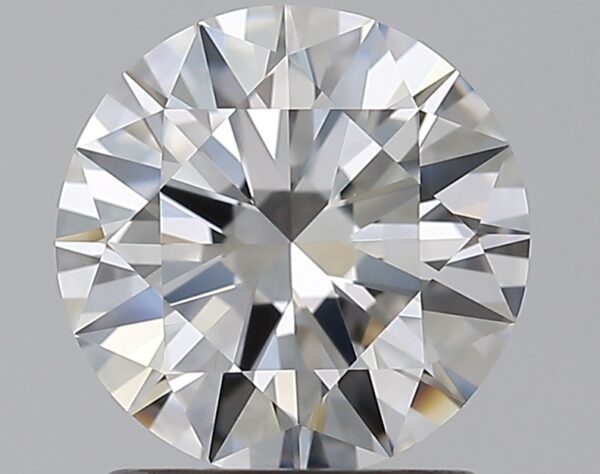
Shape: round
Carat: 1.2
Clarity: VVS2
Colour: G
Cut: EX
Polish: EX
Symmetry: EX
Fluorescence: M
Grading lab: GIA
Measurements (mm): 6.88 x 6.93 x 4.13